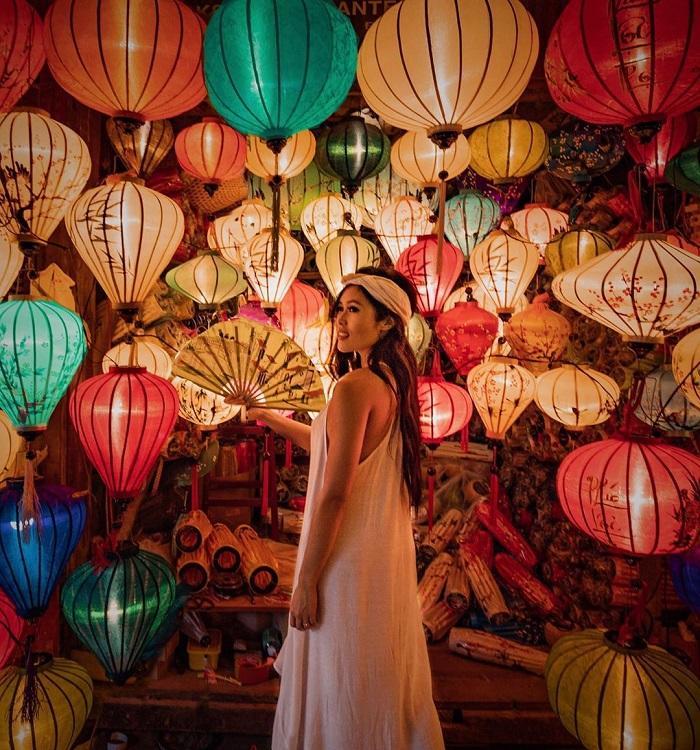
người phụ nữ đang tạo dáng bên những chiếc đèn lồng